United States Marine Corps Reconnaissance Battalions

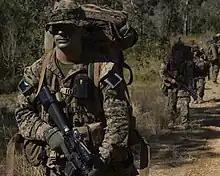
Marines wearing the full combat gear

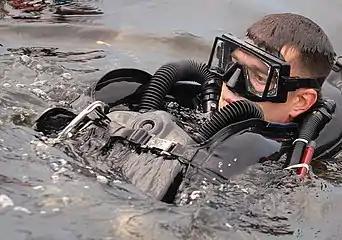
Recon Marines training with the Draeger MK 25 rebreather.

Most of the recon patrols or insertions are either in maritime, amphibious environments or on the ground. They have to rely on equipment that is essential to their mission. Both recon assets contain a Table of Equipment (T/E) that has combatant diving equipment. A Marine within a recon platoon will be assigned as the "Special Equipment NCO", fully responsible for the procurement and maintenance of the equipment when operating in the field.